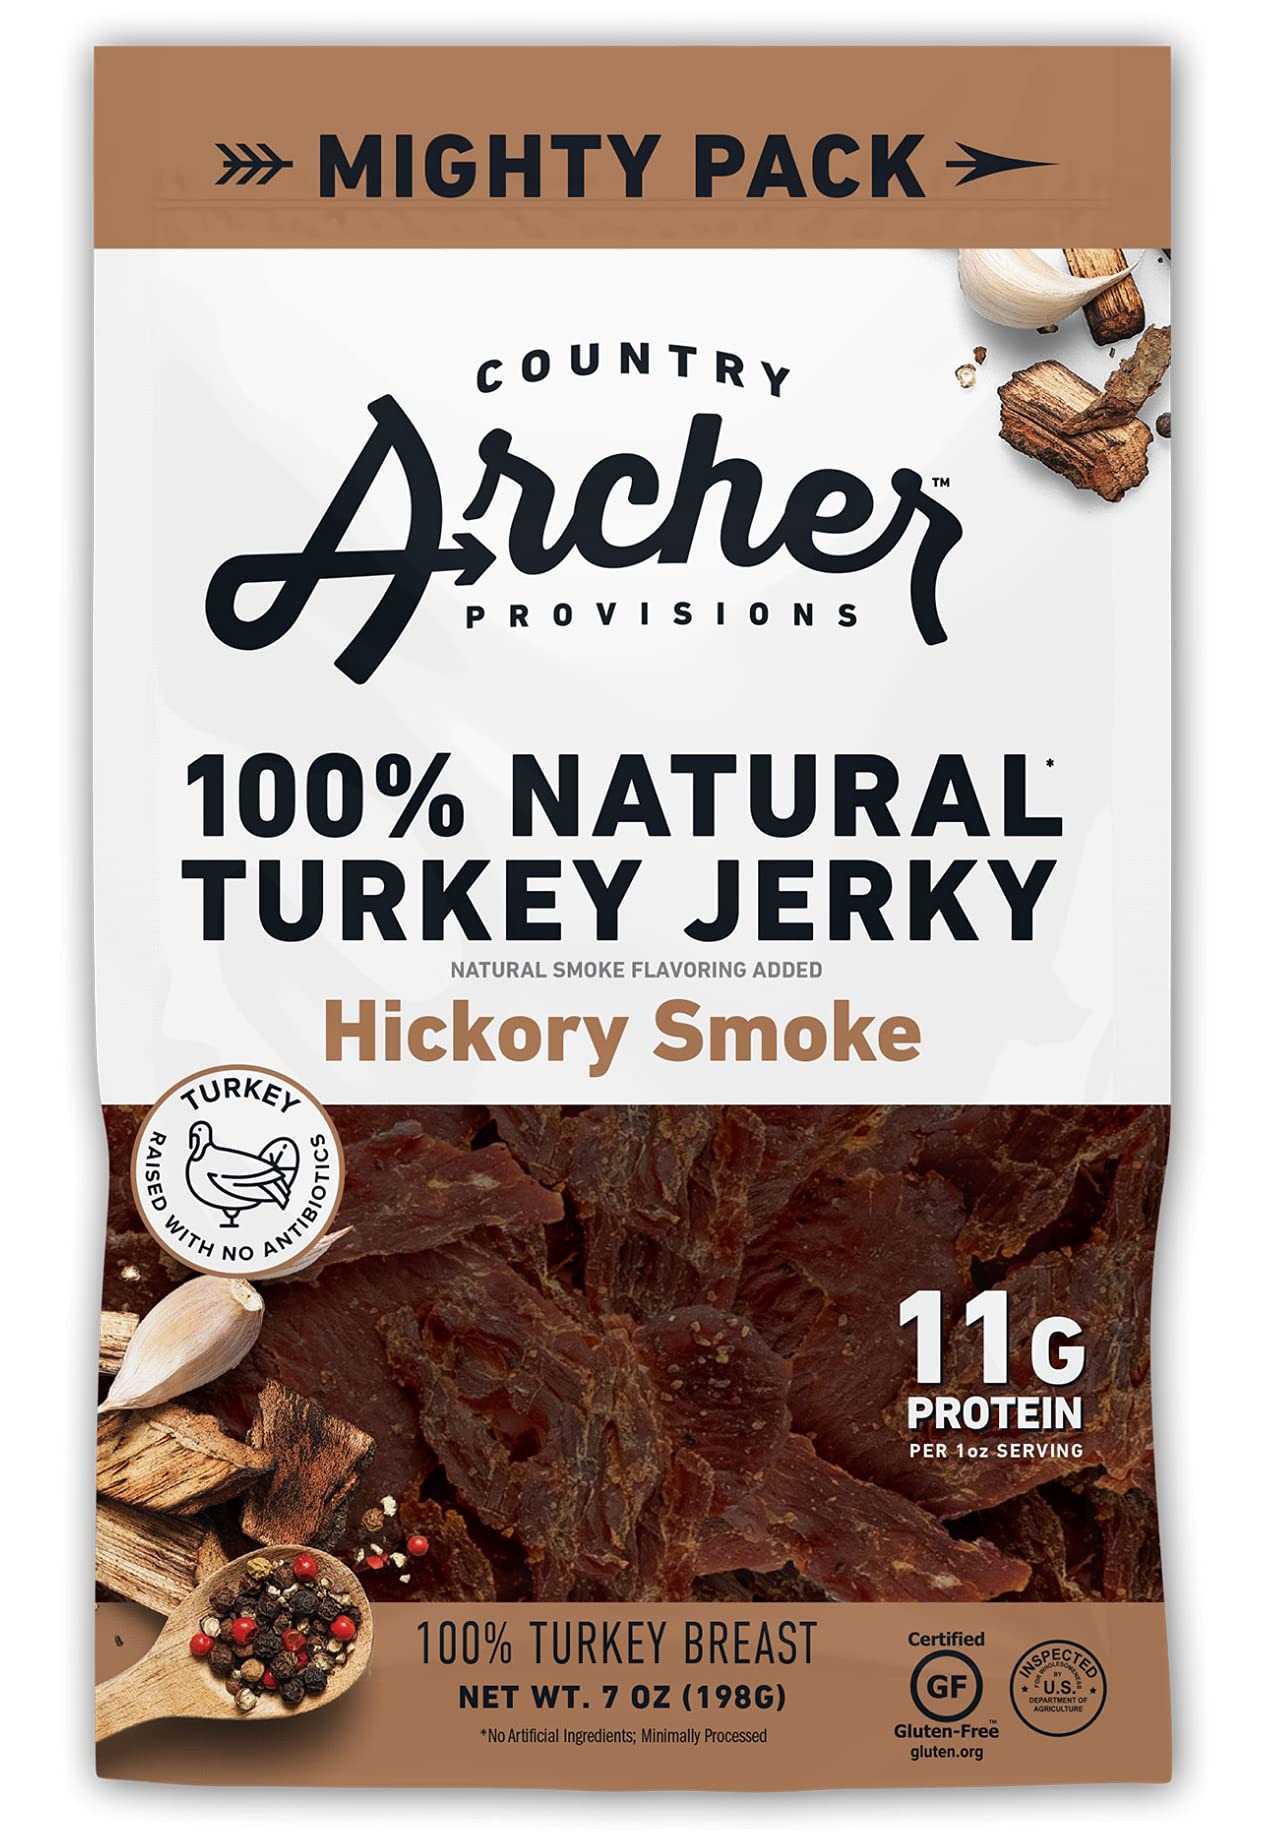
Item Name: Country Archer Hickory Smoke Turkey Jerky By, Antibiotic Free, Gluten Free, 7 Ounce
Bullet Point 1: LET'S TALK TURKEY JERKY: contains a 7 Ounce resealable bag Country Archer Hickory Smoke turkey Jerky
Bullet Point 2: AS GOURMET AS JERKY GETS: handcrafted with clean, real food
Bullet Point 3: REAL INGREDIENTS: Gluten-free, no nitrates/nitrites, no MSG, no hormones or antibiotics
Bullet Point 4: HIGH PROTEIN: 80 calories, 11g protein, .5g fat - per 1oz serving
Bullet Point 5: FOOD FOR DOERS, MADE BY DOERS: a great addition to your paleo or Keto lifestyle. Whether you are camping, hiking, traveling, or just taking a snack break - fuel your adventure.
Value: 7.0
Unit: Count

Price: 19.14